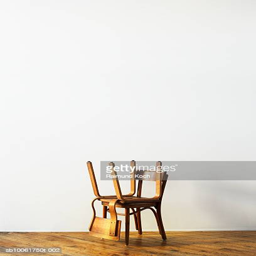
wooden chairs on top of each other on floor in empty room